List of equipment of the British Army

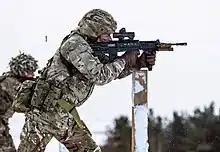
Soldier with personal load carrying equipment during a 2021 exercise.

In 2012, the MOD purchased a newly designed range of brown combat boots from Haix, Alt-Berg, and other manufacturers for the Army, Royal Marines and RAF to replace the black and Desert Combat Boot previously worn. Five different types of boots, developed to match the Multi-Terrain Pattern uniform, are available to Armed Forces personnel depending on where they are based and what role they are in. Black boots have been retained for wear with most non-camouflage uniforms as well as units on parade in full dress uniform, such as regiments performing ceremonial duties in central London.